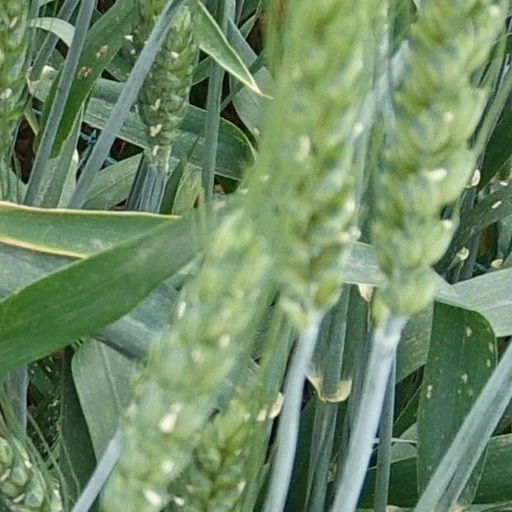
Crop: wheat